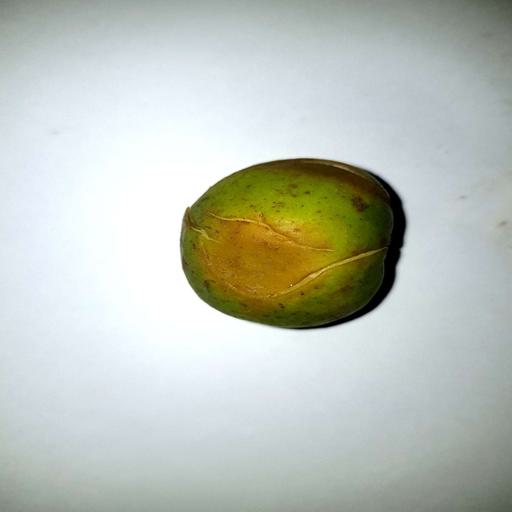
Label: bruised